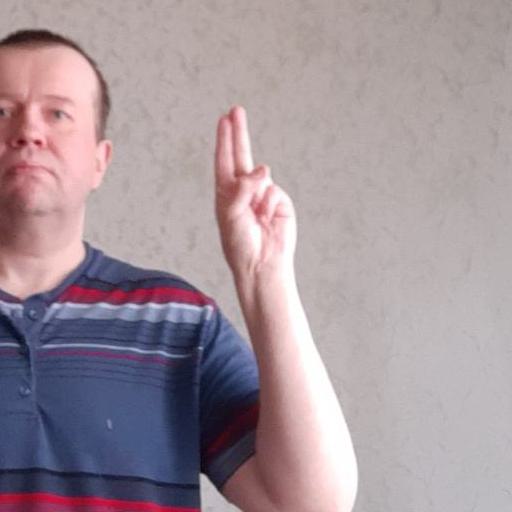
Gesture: two_up